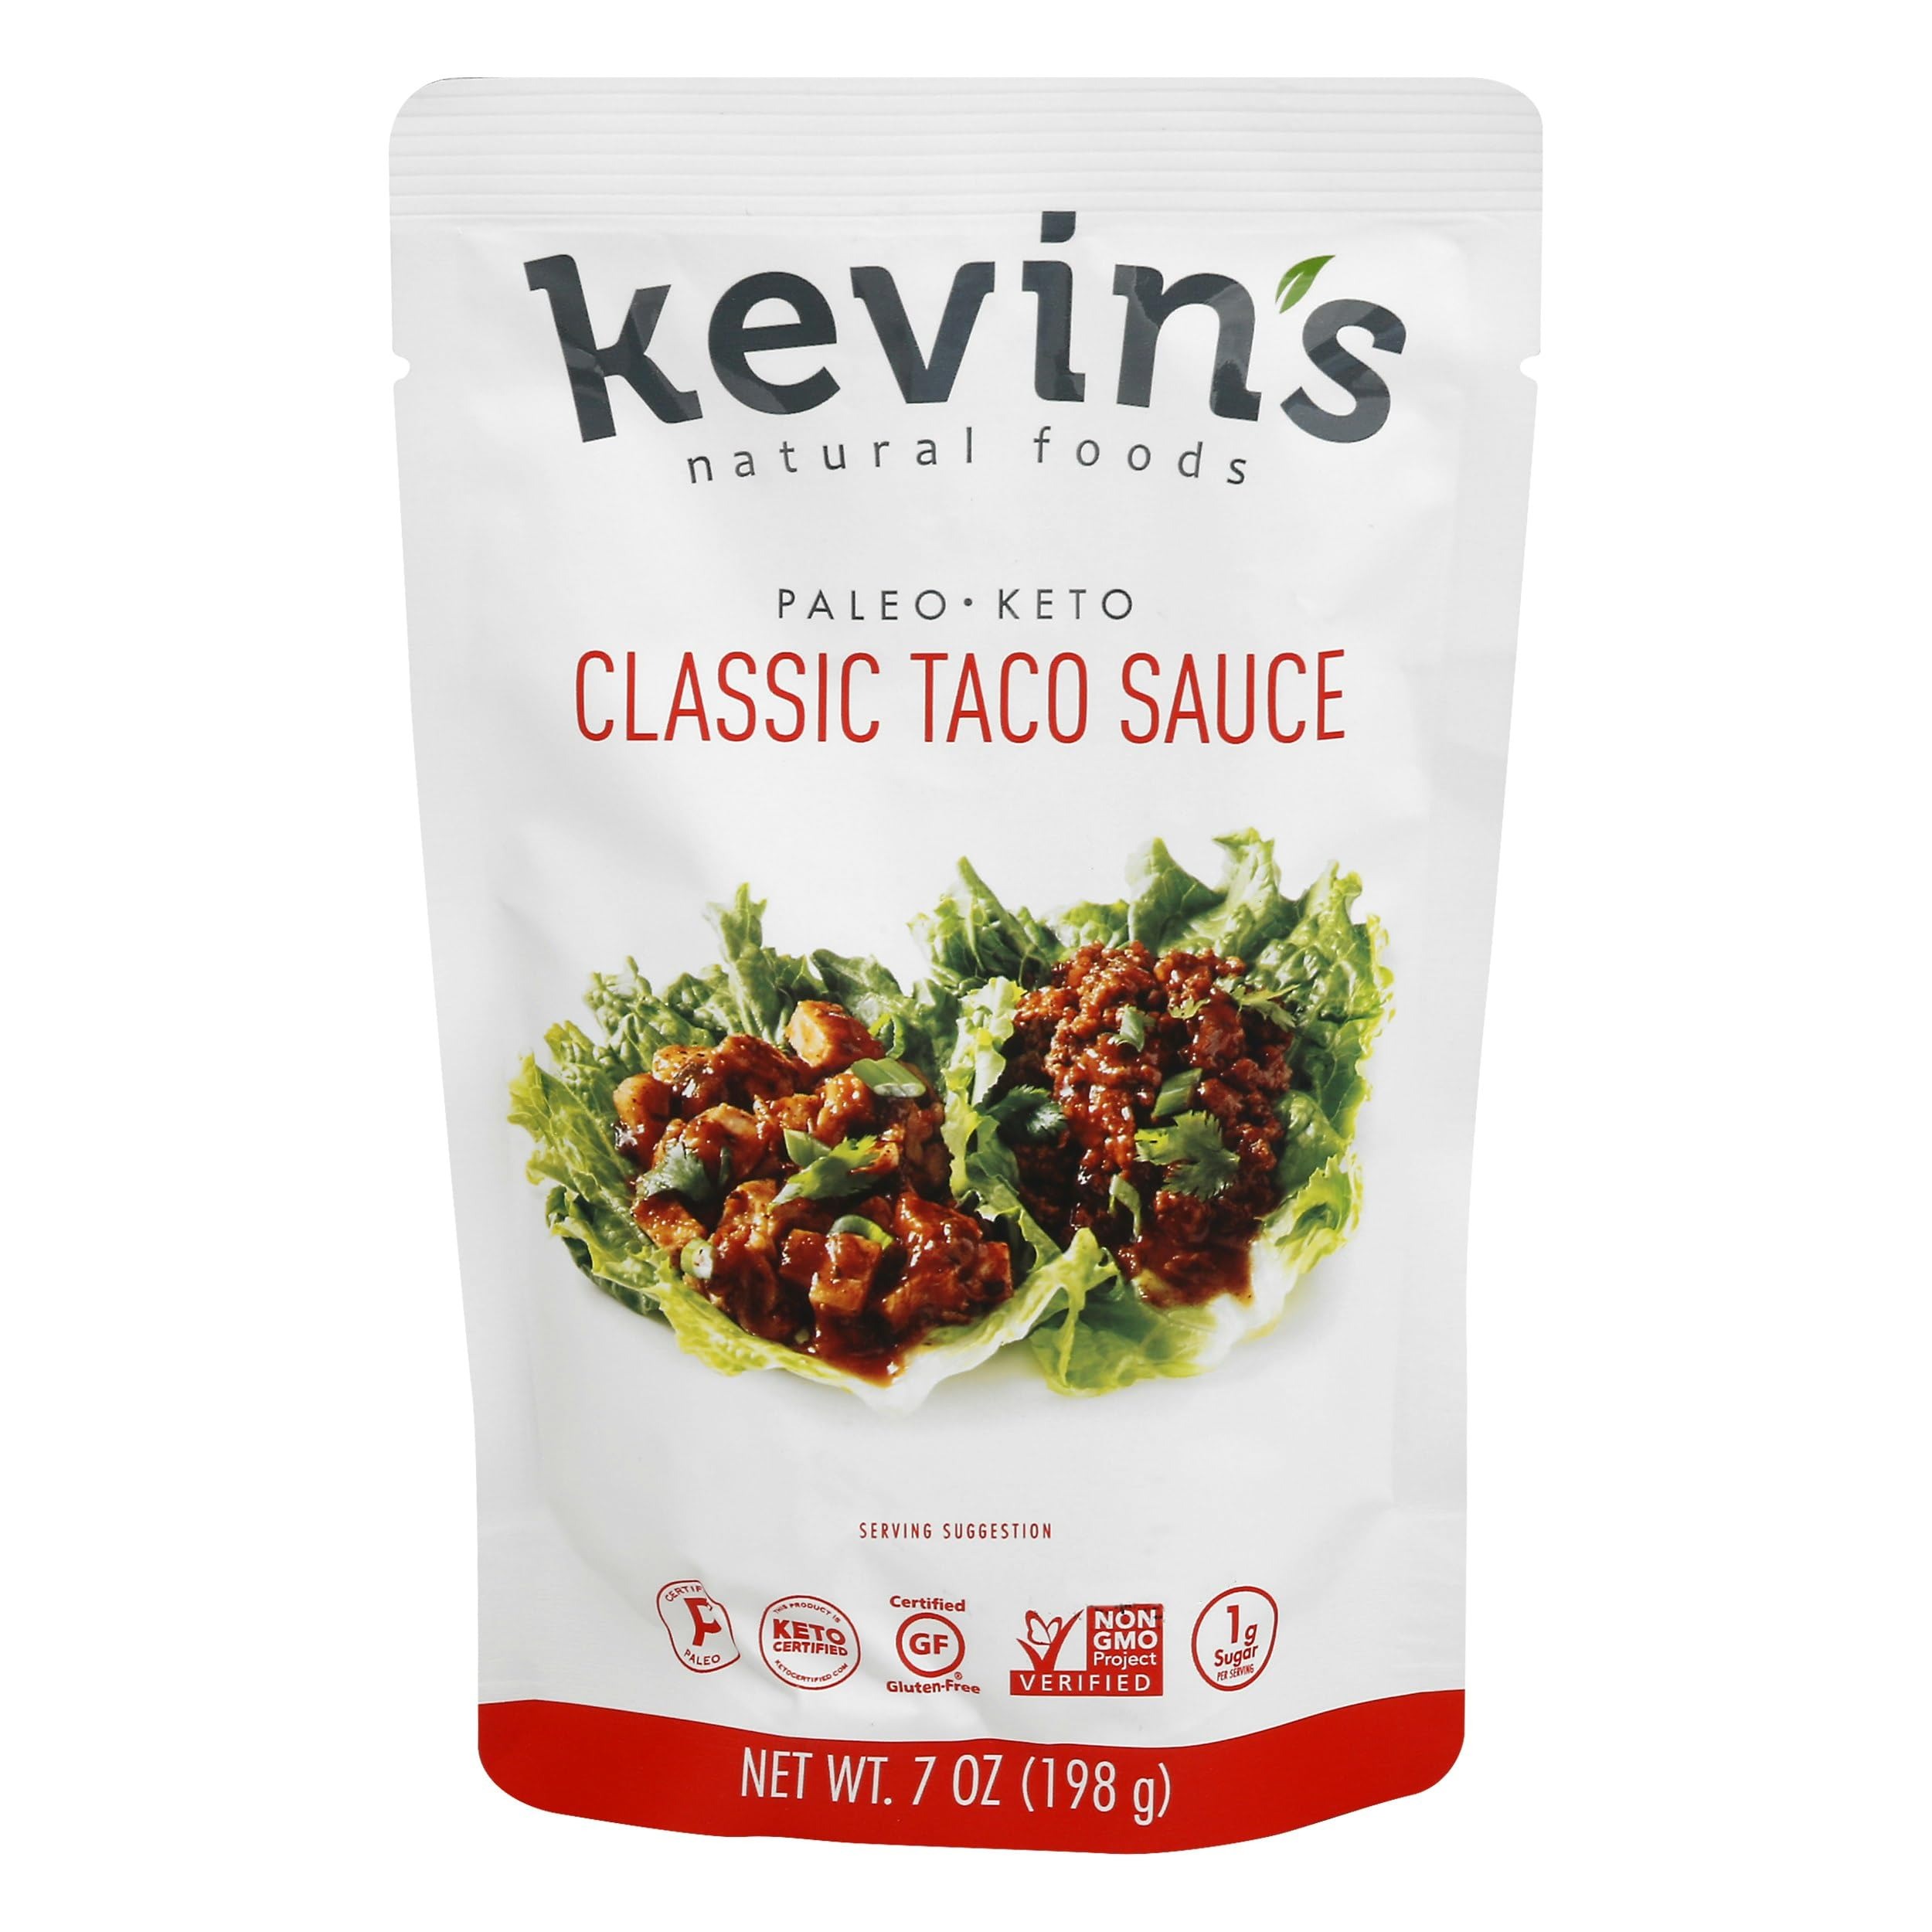
Item Name: Generic K.evin's Natural Foods Classic Taco Sauce 7 oz (Pack of 12)
Bullet Point 1: Versatile Usage: Perfect for marinating, dipping, drizzling, or cooking, making it a must-have addition to your kitchen pantry.
Bullet Point 2: Enhances Flavors: Expertly crafted to complement and elevate the taste of your favorite dishes, from salads and sandwiches to grilled meats and vegetables.
Bullet Point 3: Ideal for Sharing: Conveniently packaged for sharing, making it easy to enjoy these snacks with friends and family during gatherings, parties, or any casual get-together.
Bullet Point 4: Consistent Quality: Produced under stringent quality control measures, ensuring a consistently delicious product that meets high standards and exceeds your expectations every time.
Bullet Point 5: Rich and Balanced Taste: Offers a harmonious blend of flavors that add depth and complexity to your meals, satisfying even the most discerning palate.
Product Description: This classic taco sauce offers a rich and tangy flavor, perfect for enhancing the taste of your favorite dishes.
Value: 7.0
Unit: Ounce

Price: 57.95